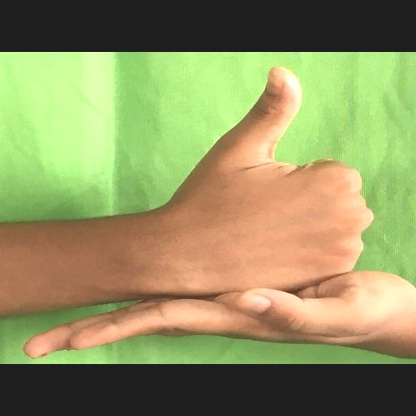
Mudra: Shivalinga